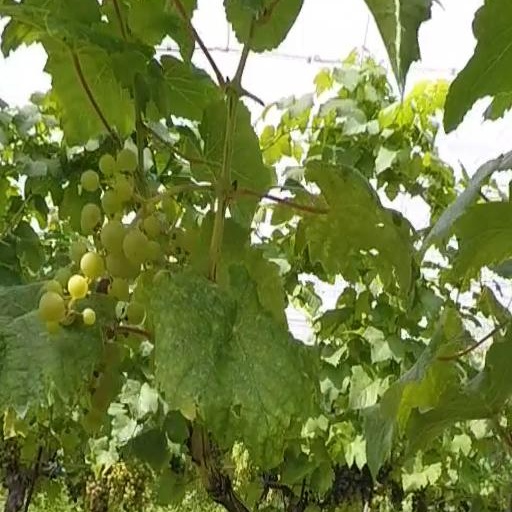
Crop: grape